List of apple dishes

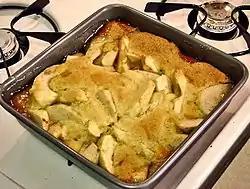
Apple cobbler

The following dishes use apple as a primary ingredient. Apple beverages are also included on this list.